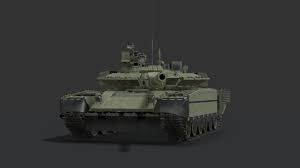
Label: T-80